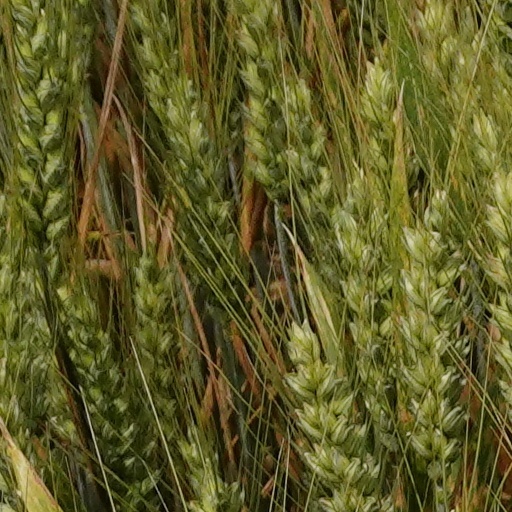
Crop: wheat